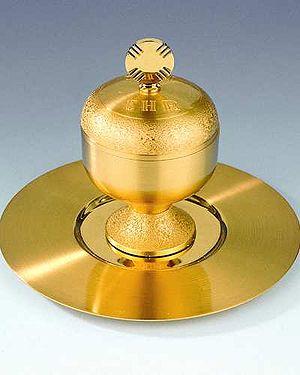
Le saint chrême est un mélange d'huile végétale naturelle et de parfums, destiné à l'onction et utilisé dans le baptême, la confirmation et l'ordination qui sont des sacrements chrétiens, et lors de la consécration d'une église ou de son autel. Le saint chrême est l'une des trois sortes d'huile sainte utilisées dans la liturgie de plusieurs Églises chrétiennes ; les autres étant l'huile des catéchumènes, la dernière l'huile des malades.